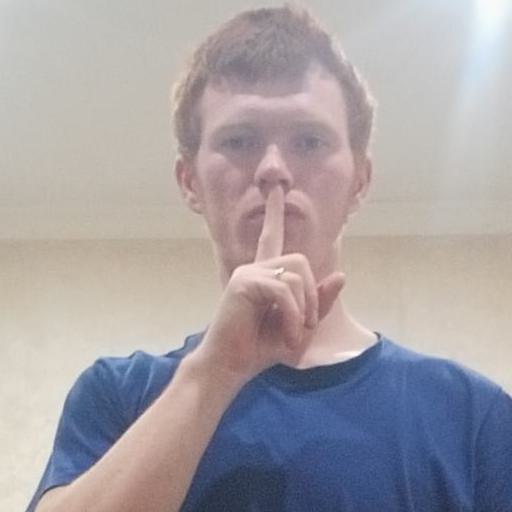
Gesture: mute